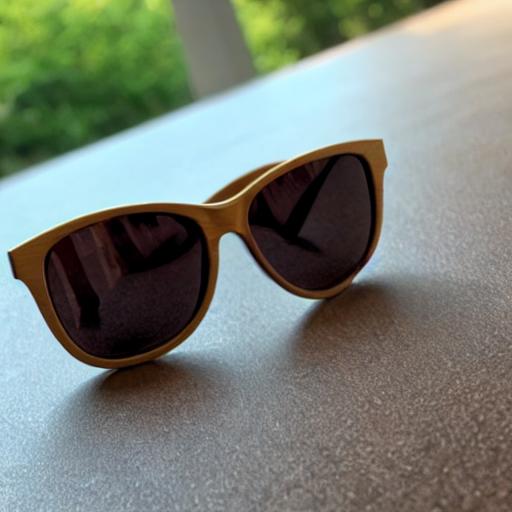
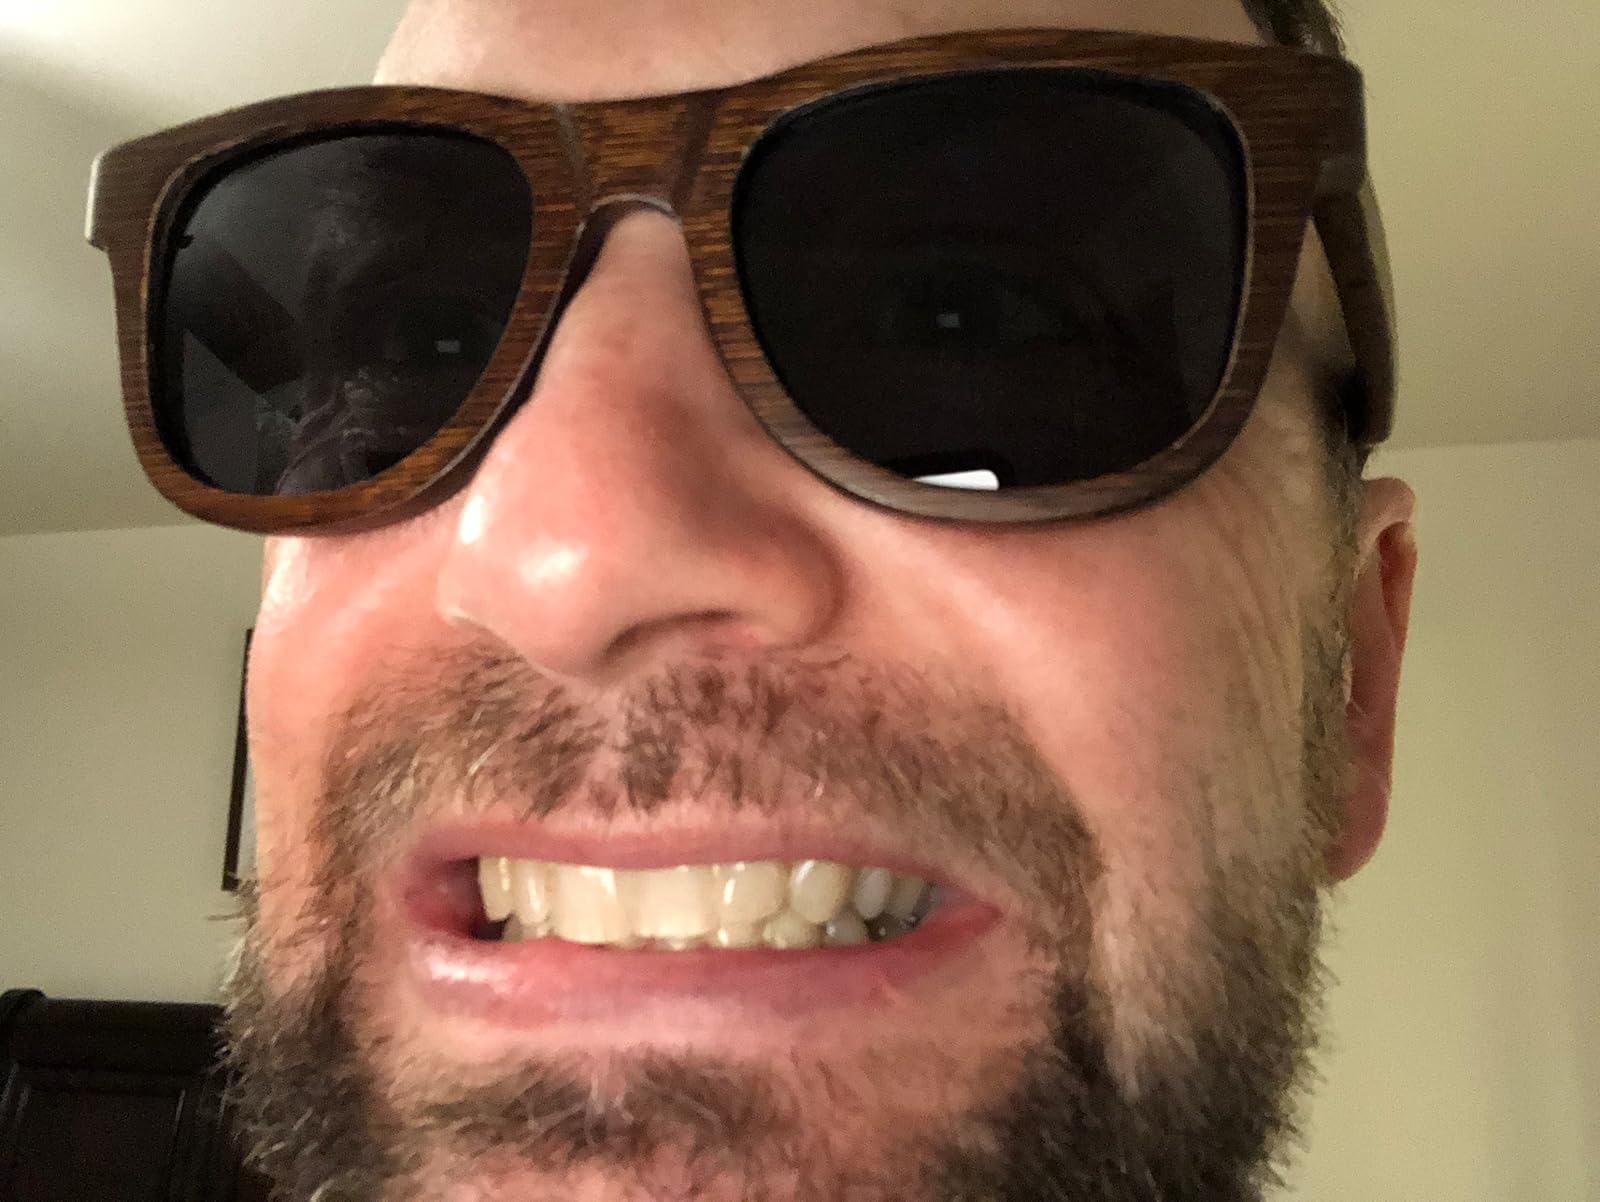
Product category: accessories_sunglasses
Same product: no